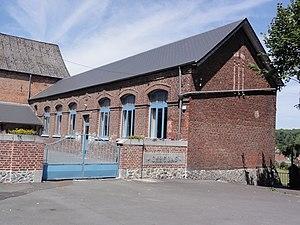
Bellignies (Nord, Fr) école des garçons
Bellignies est une commune française située dans le département du Nord, en région Hauts-de-France. La commune, réputée pour l'industrie locale du marbre qui s'y est développée durant les XIXᵉ et XXᵉ siècles, est traversée par la rivière l'Hogneau, affluent de l'Escaut.